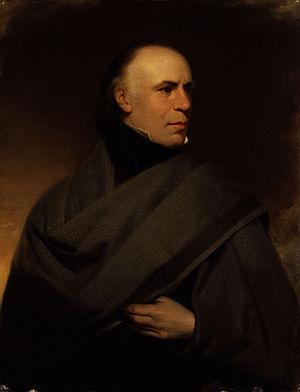
Allan Cunningham, est un poète britannique.